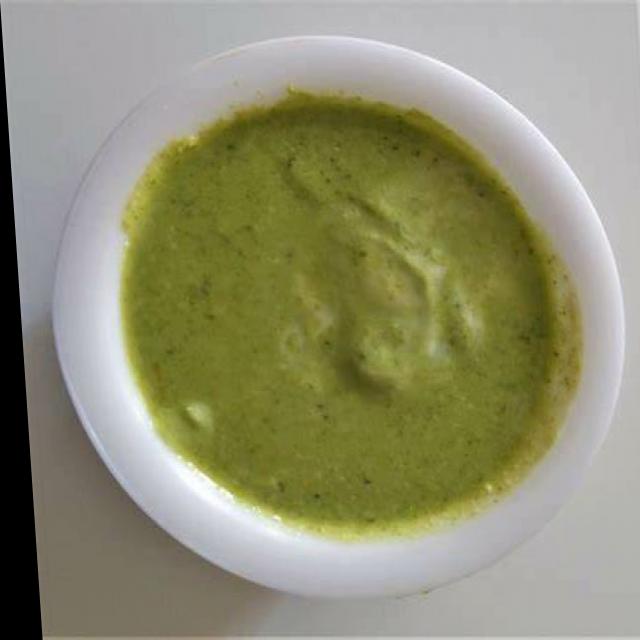
Dish: green_chutney